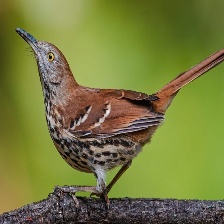
Species: BROWN THRASHER
Scientific name: TOXOSTOMA RUFUM